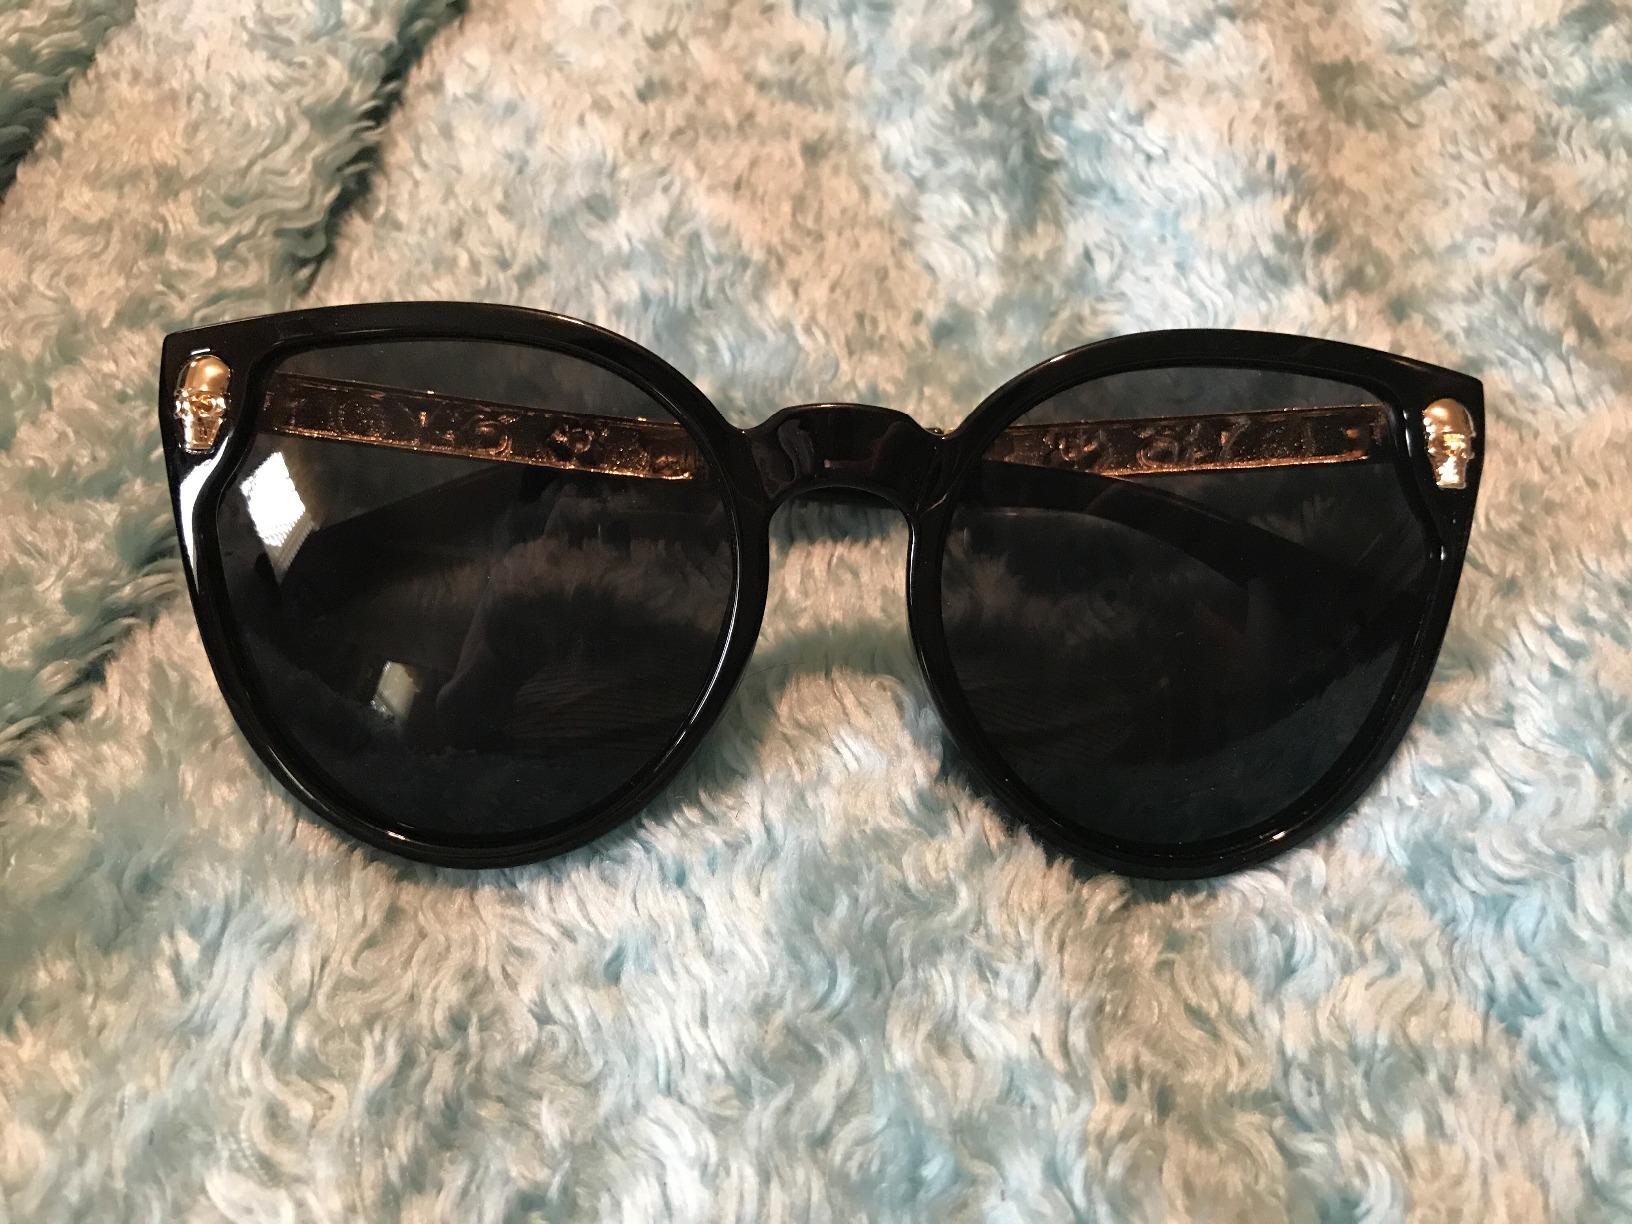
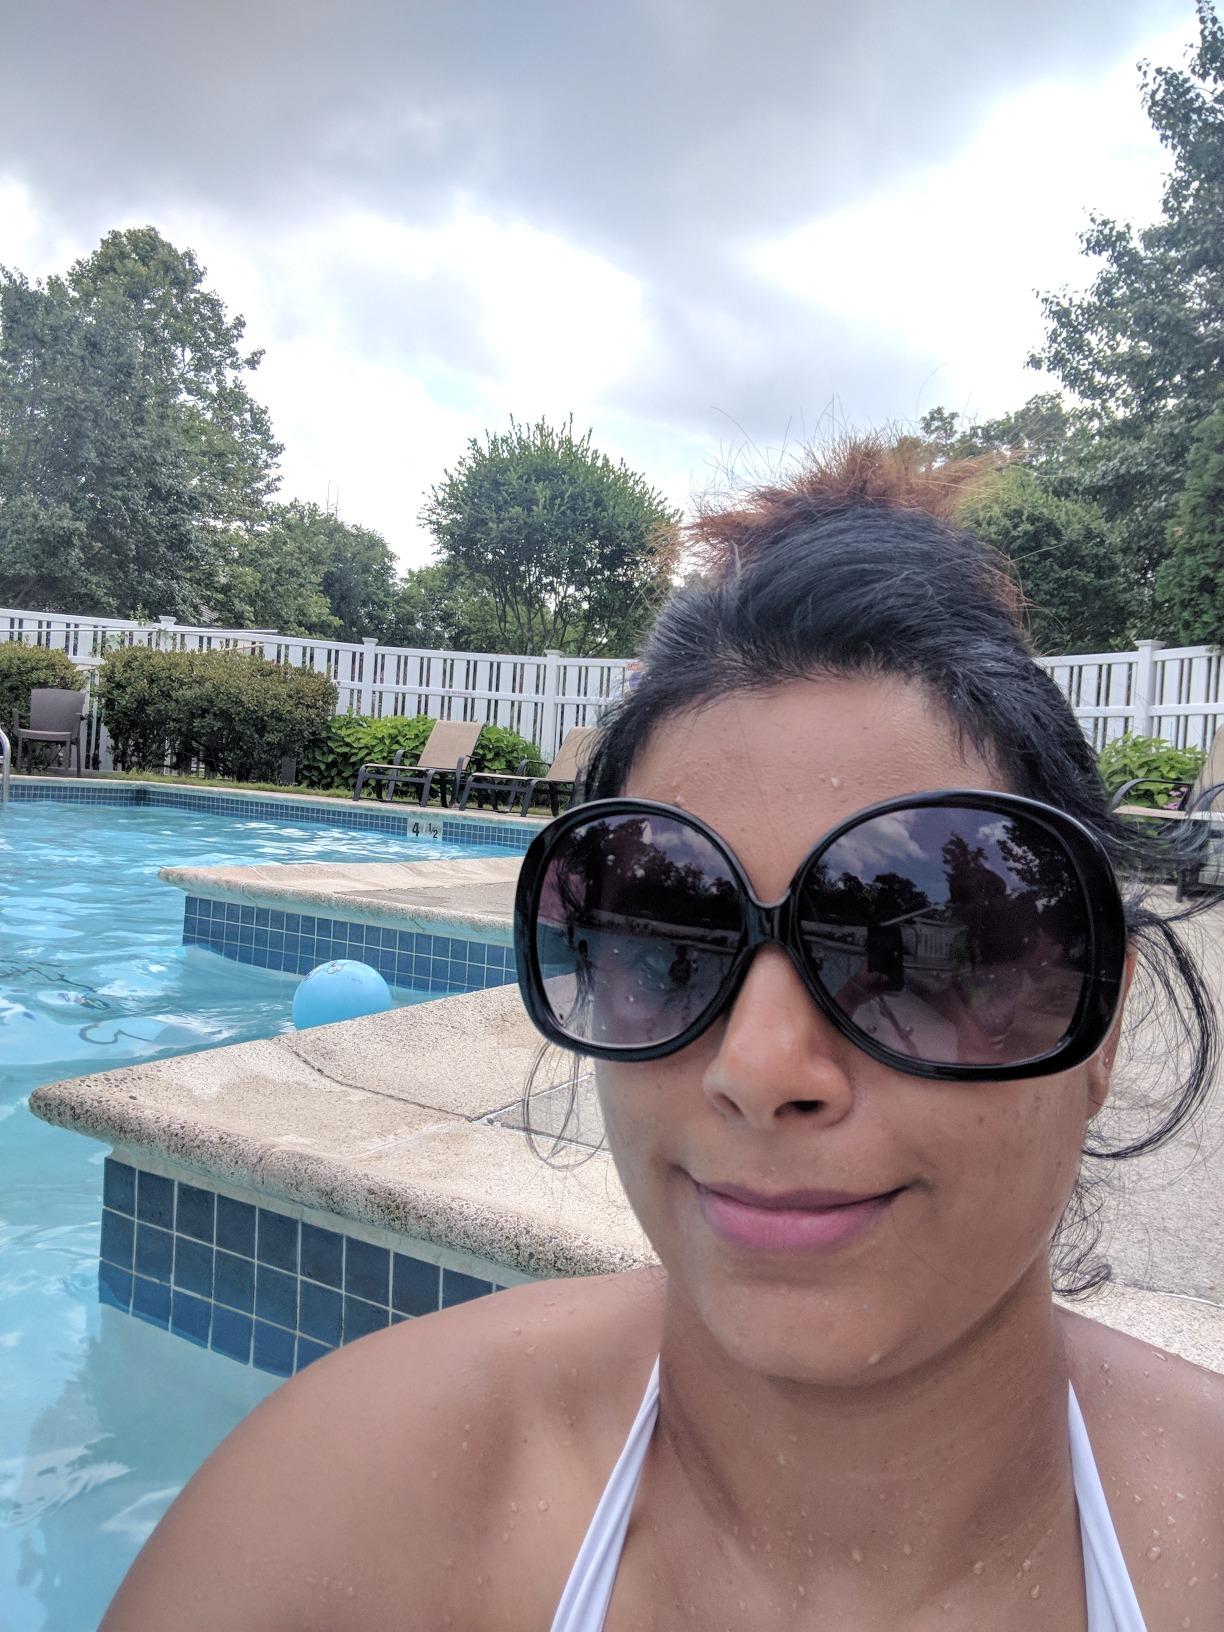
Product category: accessories_sunglasses
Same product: no